Ghar Kab Aao Gay

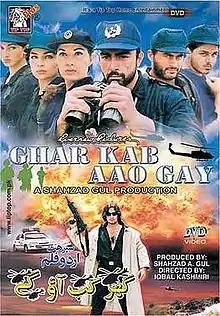

Ghar Kab Ao Gey is a Pakistani Urdu language action film directed by Iqbal Kashmiri. Released across theaters in Pakistan on Eid-ul-Fittar, 9 January 2000.